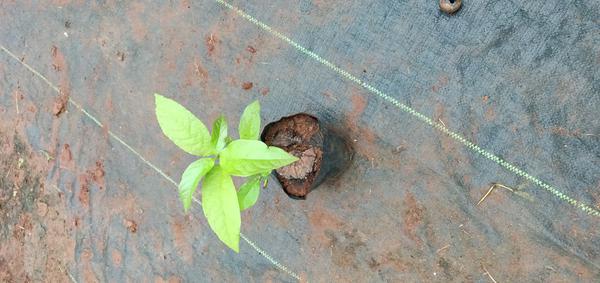
Plant: Avacado